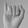
ASL letter: I